Wiener schnitzel

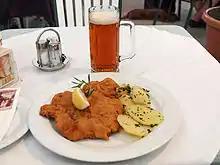
A Wiener schnitzel served at a restaurant in Carinthia, Austria

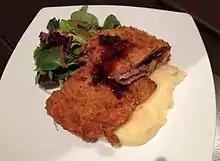
Pork schnitzel variation stuffed with fried mushrooms and onions ("Fuhrmann Schnitzel vom Schwein"), served with mashed potato and side salad

The designation first appeared in the 19th century, with the first known mention in a cookbook from 1831. In the popular southern German cookbook by Katharina Prato, it was mentioned as (roughly, "breaded veal cutlets").